The Carlton Tower Jumeirah

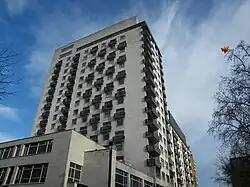

The Carlton Tower Jumeirah is a 17-story, 186 room 88 suite luxury hotel in London, England. It is managed by the Emirati hotel operator Jumeirah.